Bridge of Blood

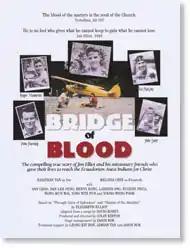

Bridge of Blood: Jim Elliot Takes Christ to the Aucas is a 1973 readers' theatre play based on the story of Operation Auca. It was written by David Robey, a former drama professor at Cedarville University, and produced by Lillenas Drama in 1988.